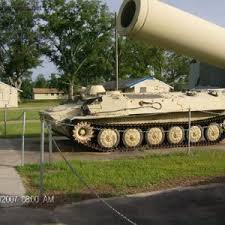
Label: MT_LB